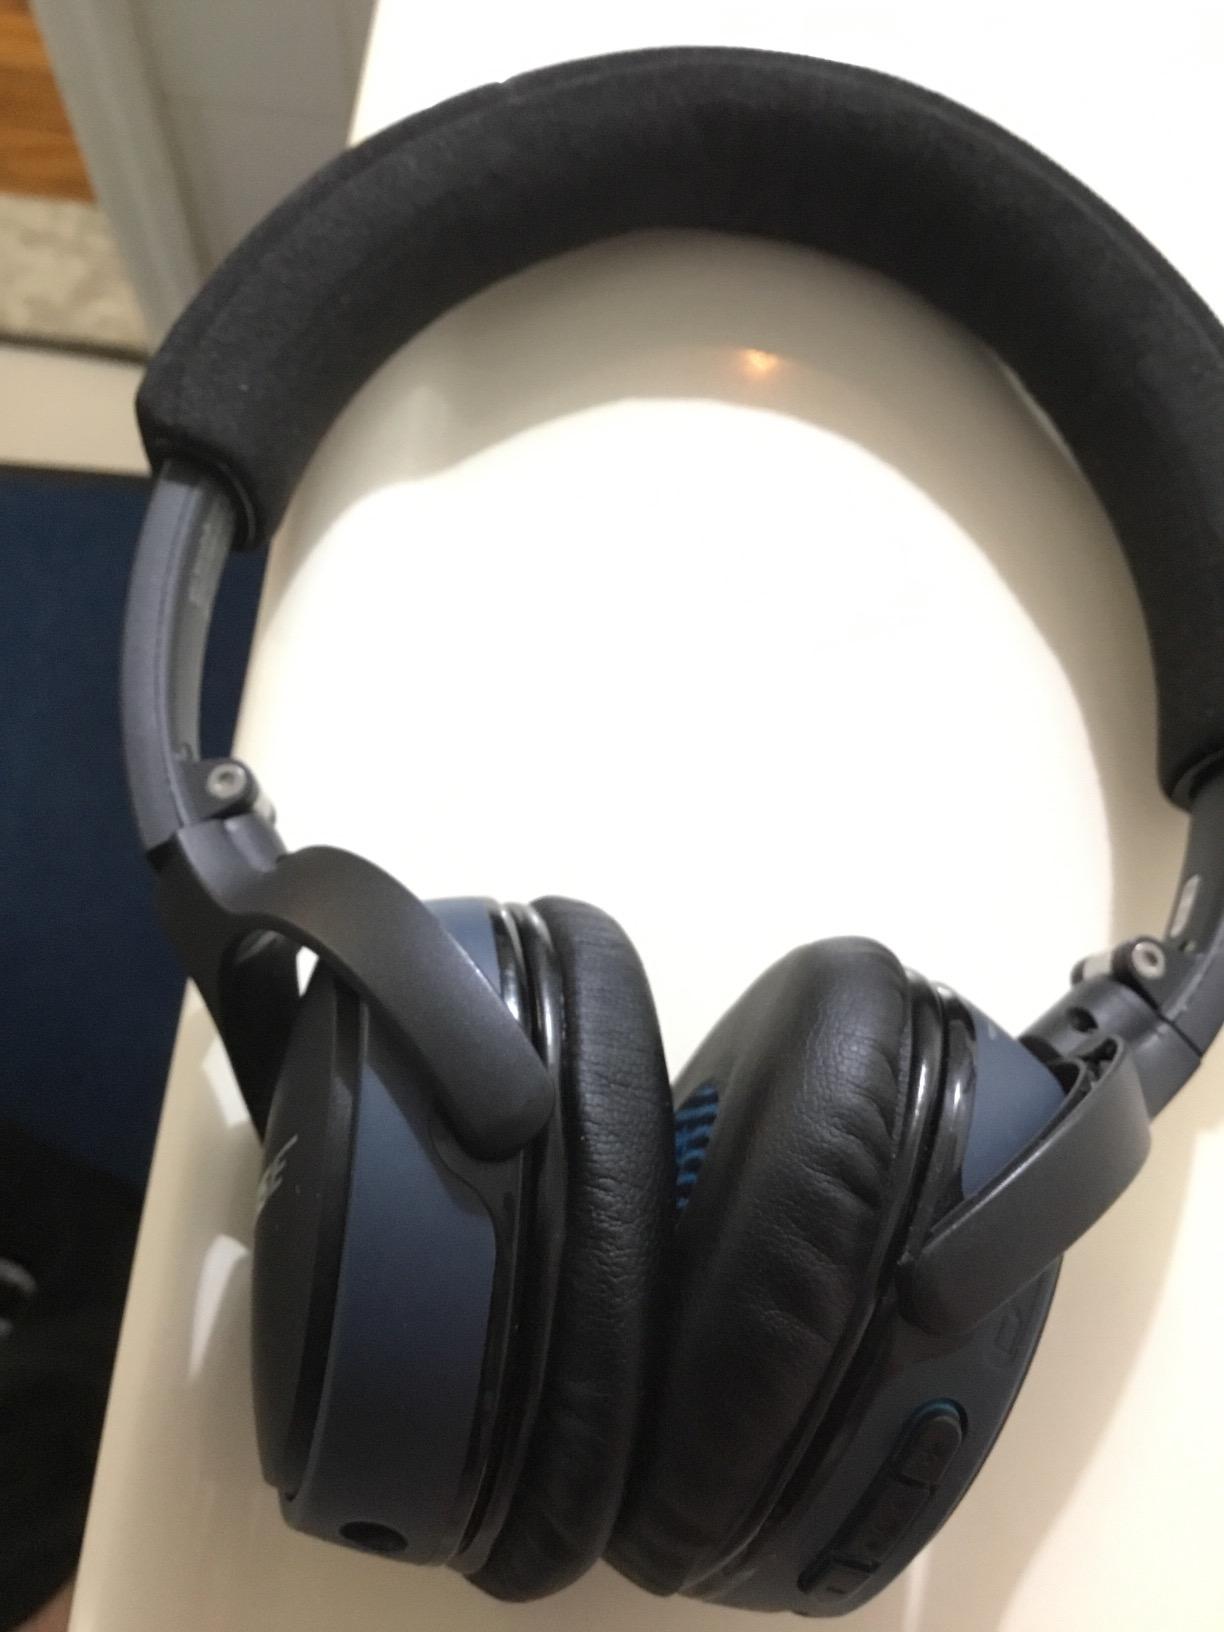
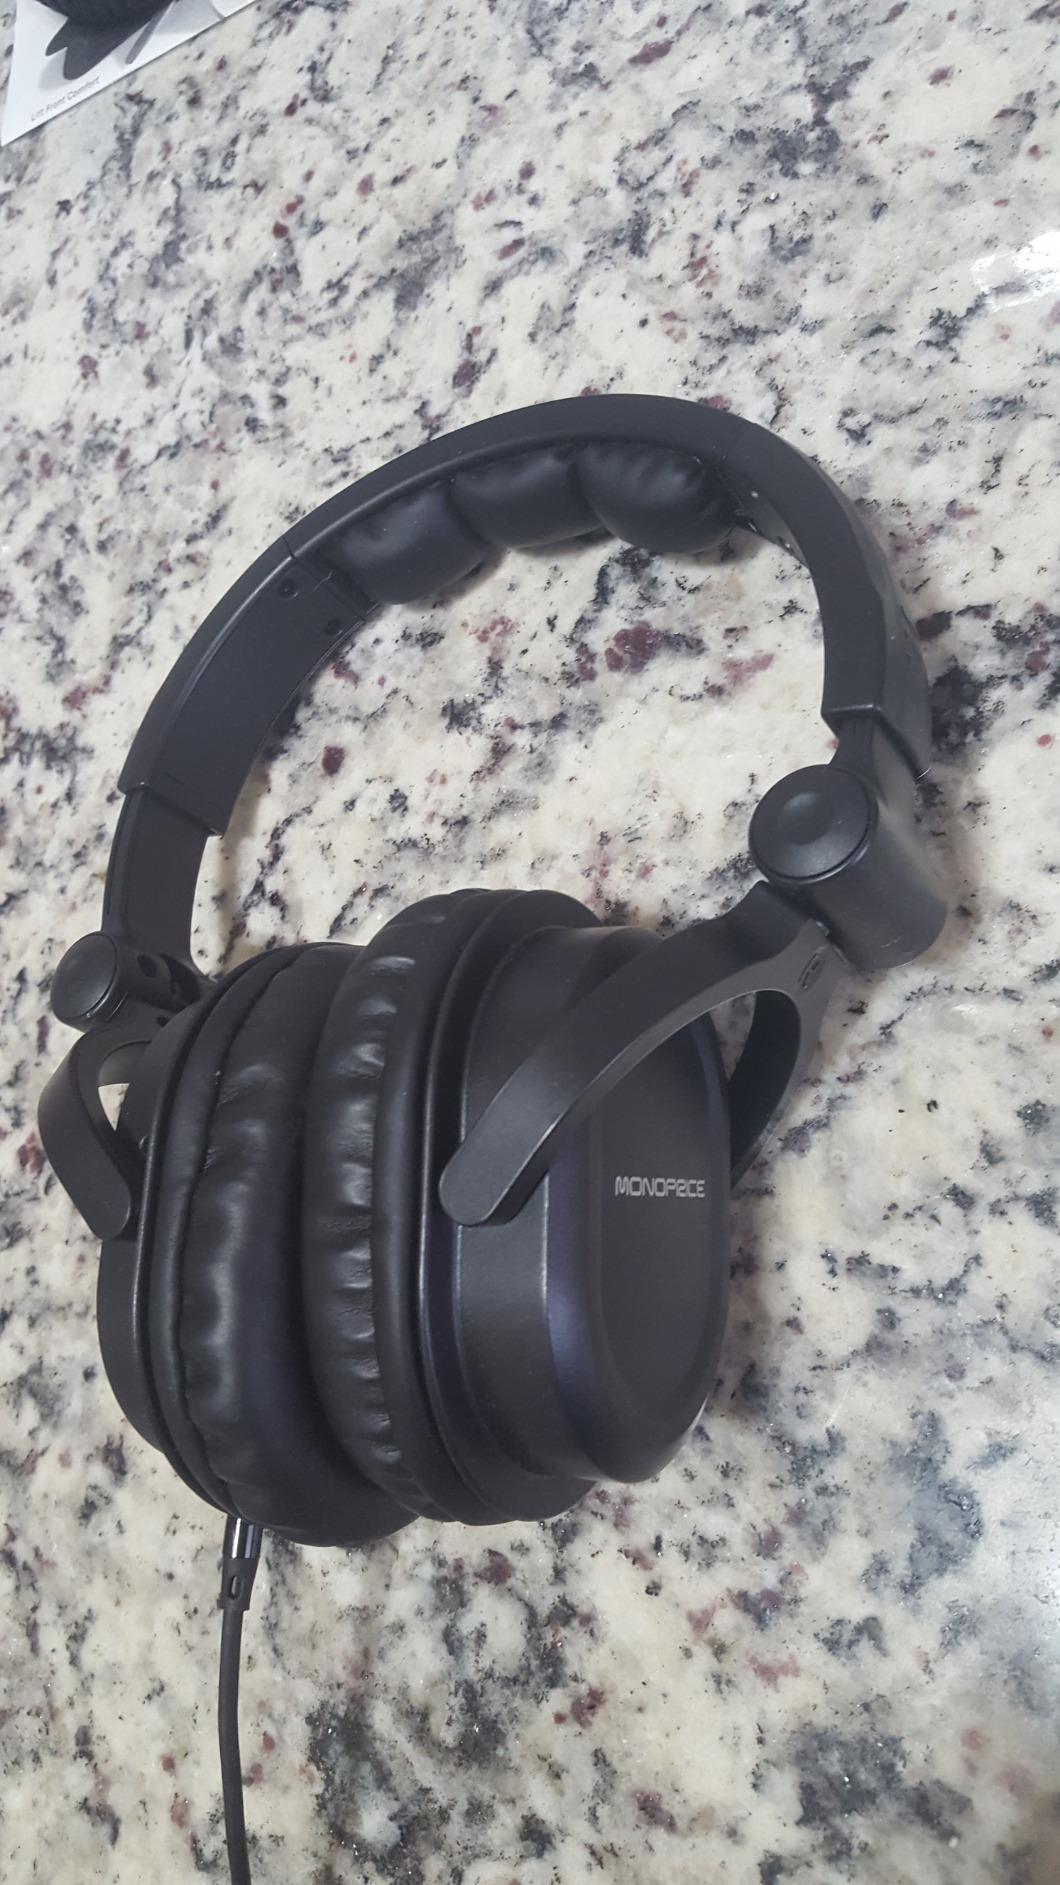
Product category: headphones
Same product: no